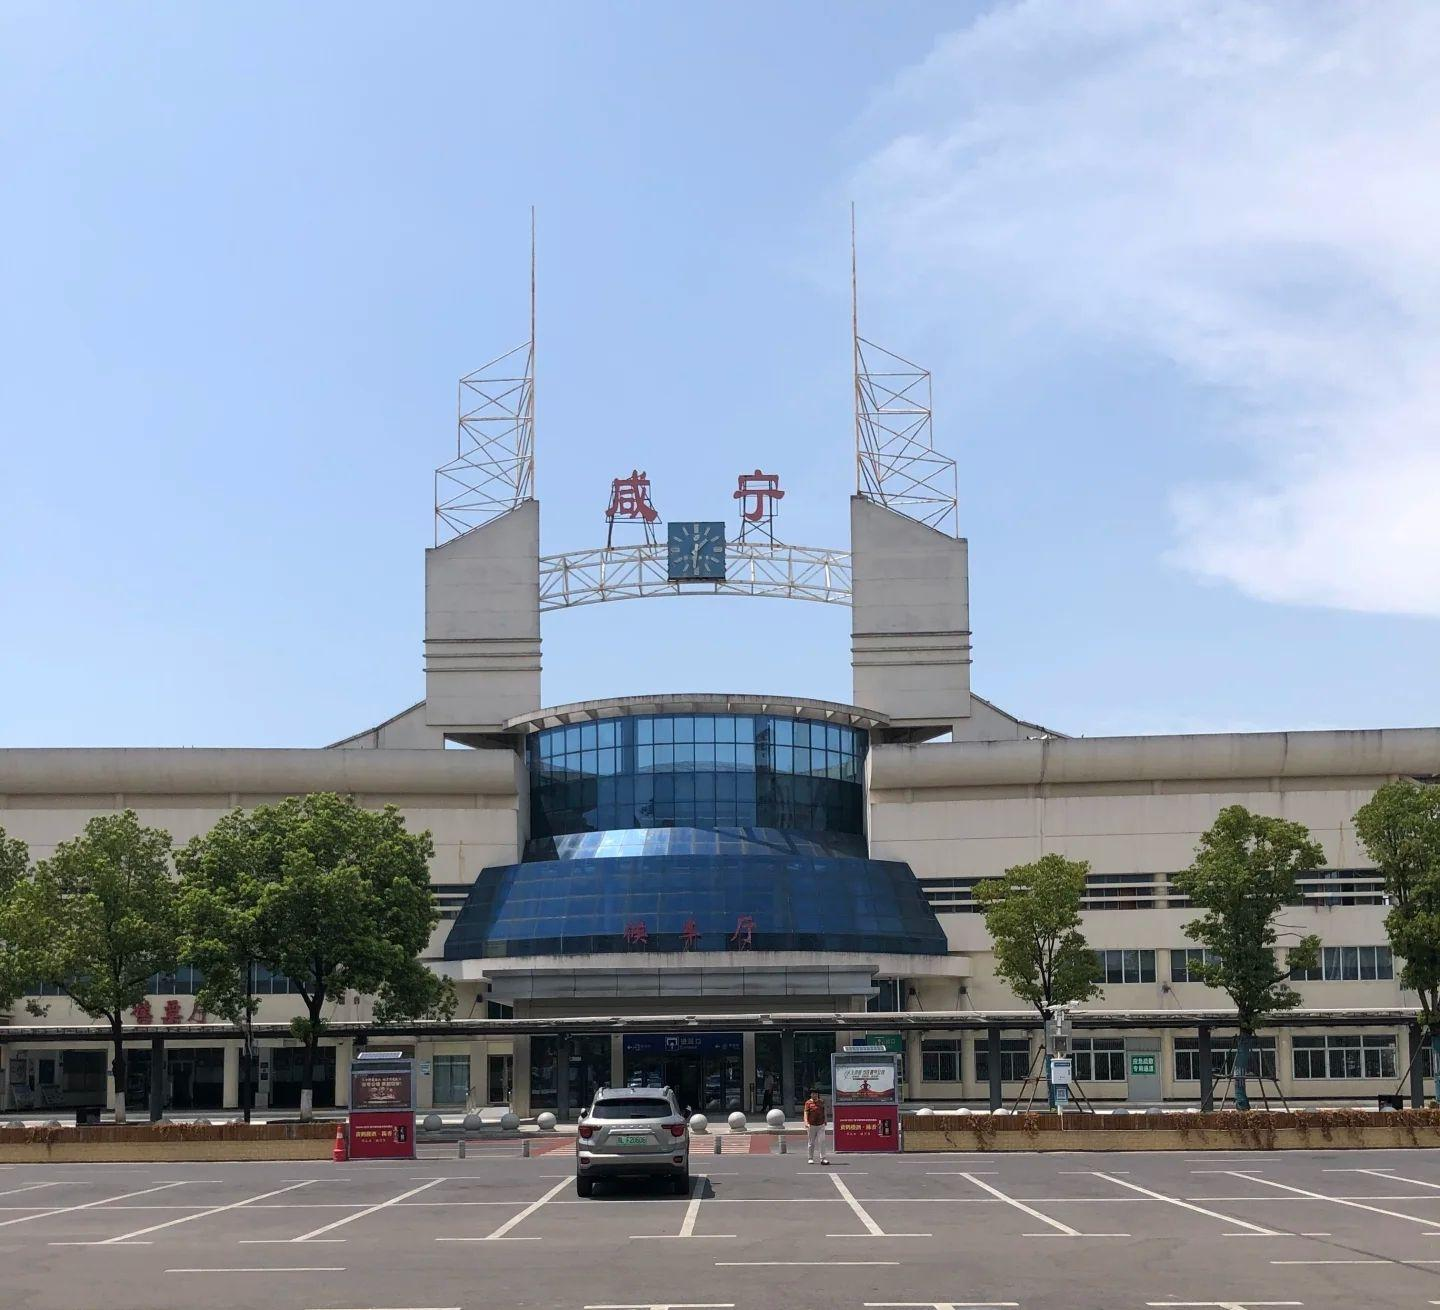
地标名称：咸宁站
所在城市：咸宁市·咸安区